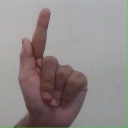
अक्षर: ळ